Sky position (RA, Dec in degrees): 36.466, 0.04891
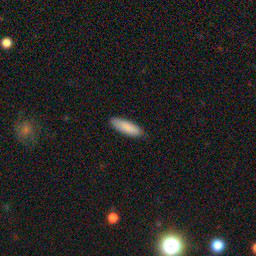
Galaxy morphology: Cigar Shaped Smooth Galaxies